Rosa Russo Iervolino

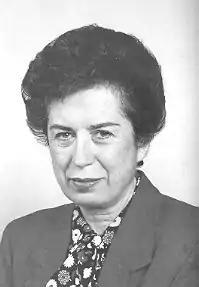
Iervolino in 1994

Iervolino was born to Angelo Raffaele Jervolino (1890–1985) and Maria De Unterrichter (1902–1975), a native of Trentino, on 17 September 1936. Her parents were both Christian Democracy parliamentarians. Her uncle was Südtiroler Volkspartei senator Guido De Unterrichter (1903–1979). She would go on to get a degree in law and begin practicing as a lawyer. The philosopher and politician Domenico Jervolino (1946–2018) was her cousin.